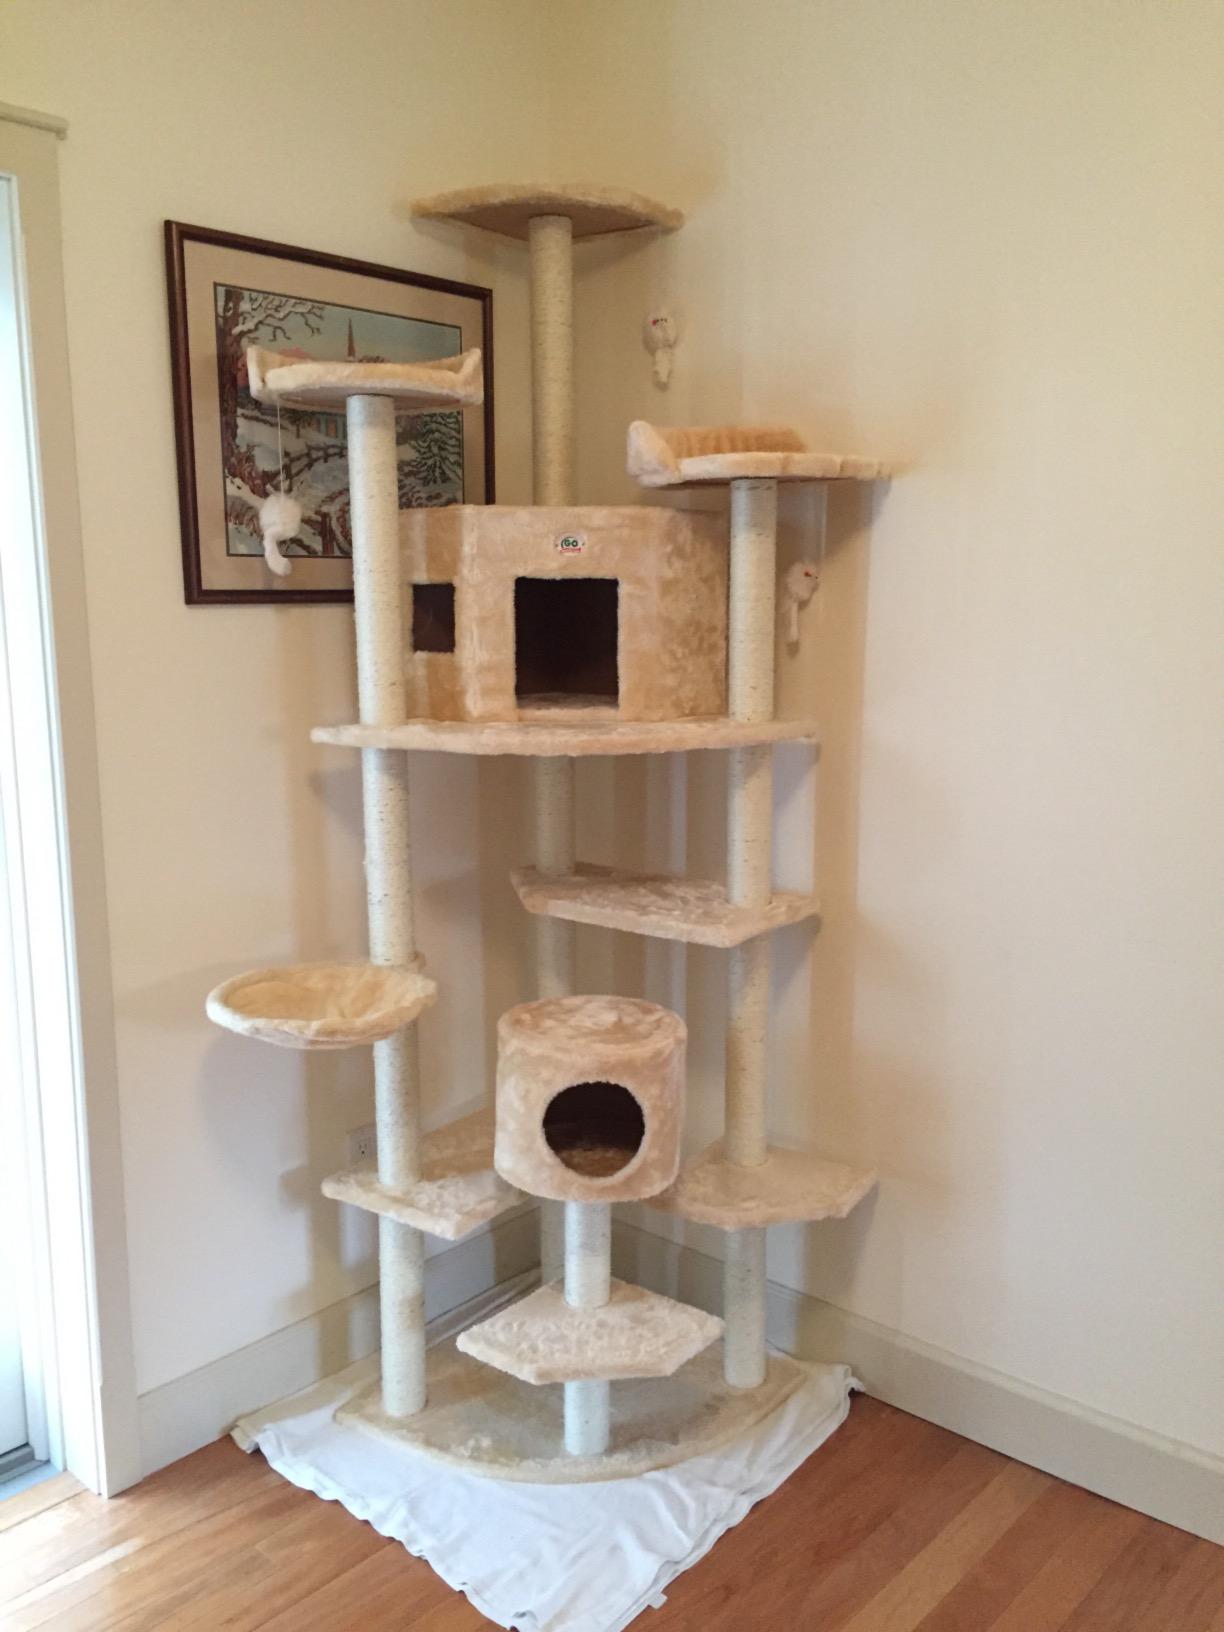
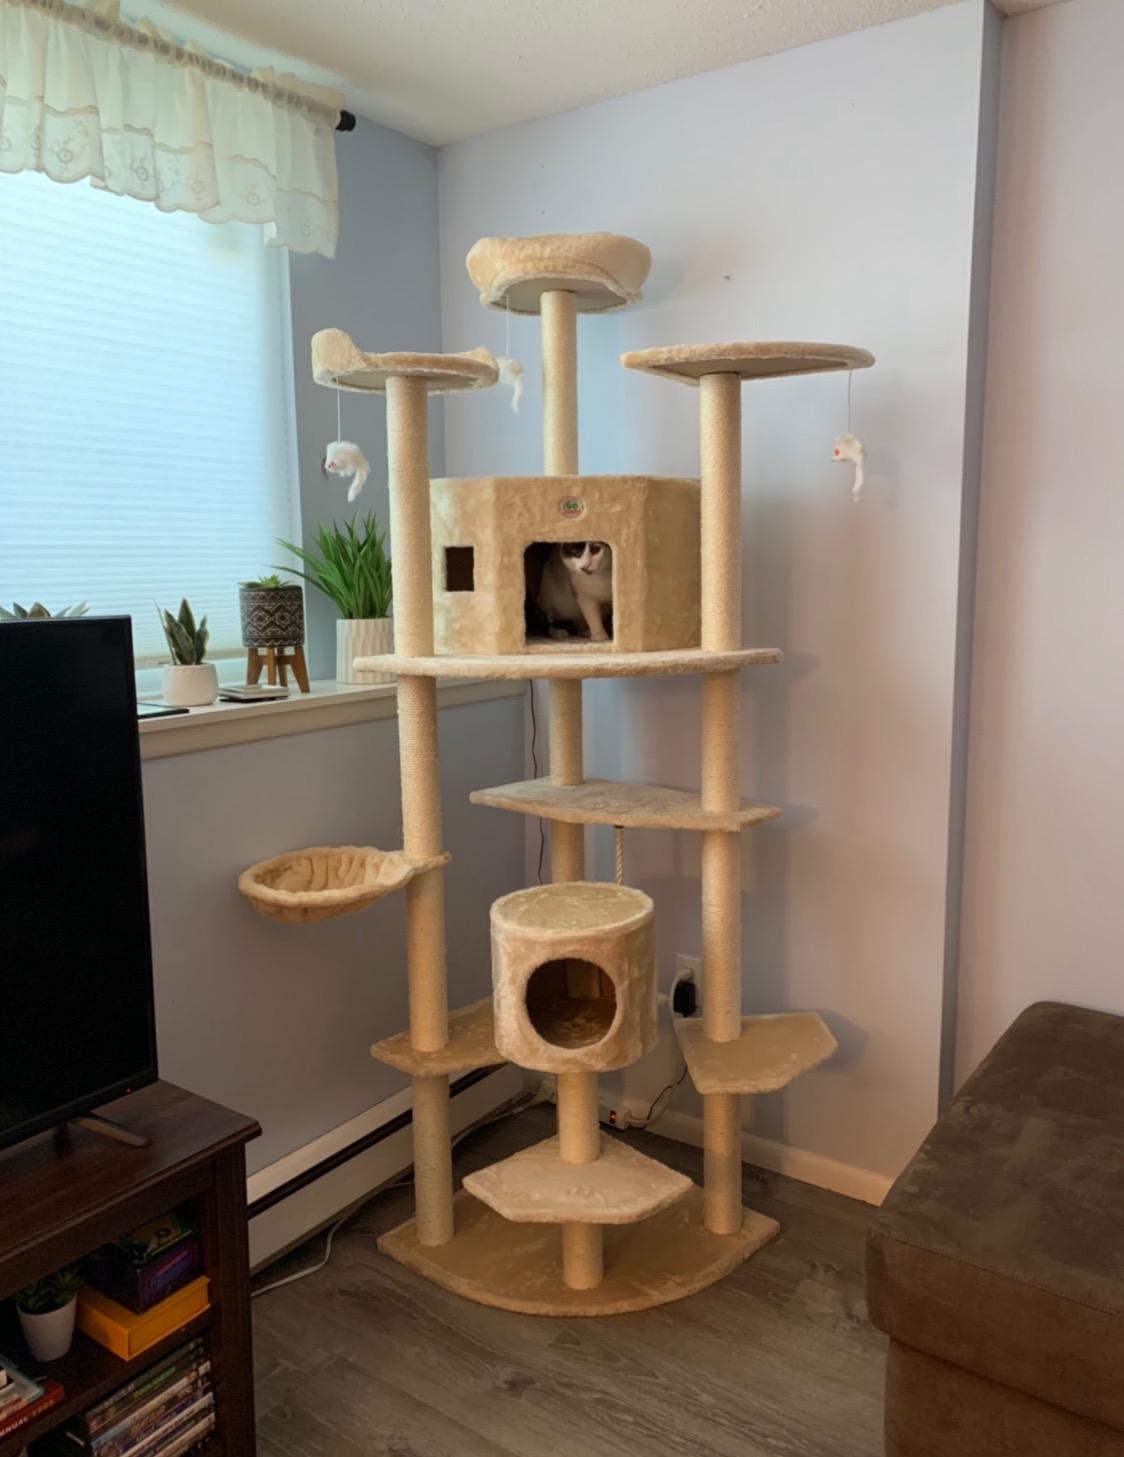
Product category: items_cat tree
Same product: yes